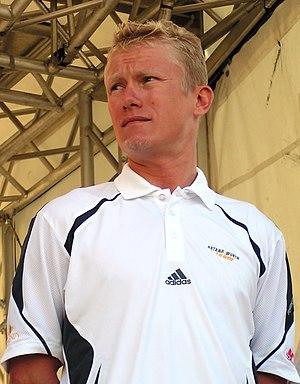
Le coureur cycliste kazakh Alexandre Vinokourov à la présentation de l'équipe pour le Tour d'Allemagne à Düsseldorf, Allemagne. Lëtzebuergesch: De kasachesche Vëlosprofi Alexander Winokurow bei der Teampresentatioun fir d'Däitschland Tour 2006 zu Düsseldorf.
Les grands tours sont les trois courses par étapes les plus prestigieuses du cyclisme sur route professionnel. Les compétitions sont le Tour d'Italie, le Tour de France et le Tour d'Espagne, qui se déroulent chaque année dans cet ordre depuis 1995. Ils sont les seuls courses par étapes pouvant durer plus de 14 jours. Aucun cycliste n'a remporté les trois grands tours la même année. Les seuls cyclistes qui ont remporté les trois grands tours dans leur carrière sont chronologiquement Jacques Anquetil, Felice Gimondi, Eddy Merckx, Bernard Hinault, Alberto Contador, Vincenzo Nibali et Christopher Froome. Contador est le plus jeune à réaliser cette performance à 25 ans. Il est également le plus rapide à avoir gagné chaque tour, il a accompli cette performance en 14 mois. Il est rare pour les cyclistes de courir les trois courses la même année. En 2004, par exemple, 474 cyclistes ont participé à l'un des grands tours, 68 coureurs à deux et seulement deux cyclistes ont commencé les trois grands tours.